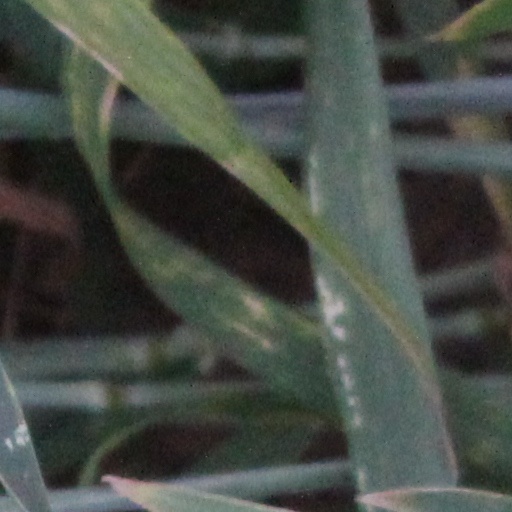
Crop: wheat